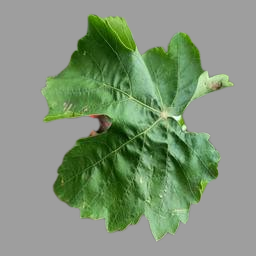
Label: Healthy Leaves